Ivane Matchavariani

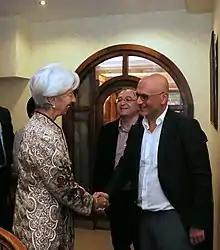

In the period of the Covid -19 Pandemic in 2020, Ivane Matchavariani actively conducted negotiations for accumulating financial resources through various international financial institutions. As a result, Georgia became one of the largest recipients of financial assistance per capita.